Les sibarites

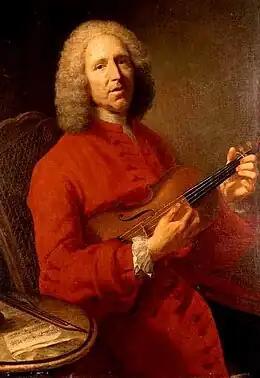
Jean-Philippe Rameau

Les sibarites ("The Sybarites") is an opera in the form of a one-act "acte de ballet" by Jean-Philippe Rameau, first performed on 13 November 1753 at Fontainebleau. The libretto is by Jean-François Marmontel. It tells the story of a war between Sybaris and Croton. The conflict ends when the king and queen of the two cities fall in love with each other. The work was later incorporated into a revival of Rameau's "opéra-ballet Les surprises de l'Amour" in 1757.